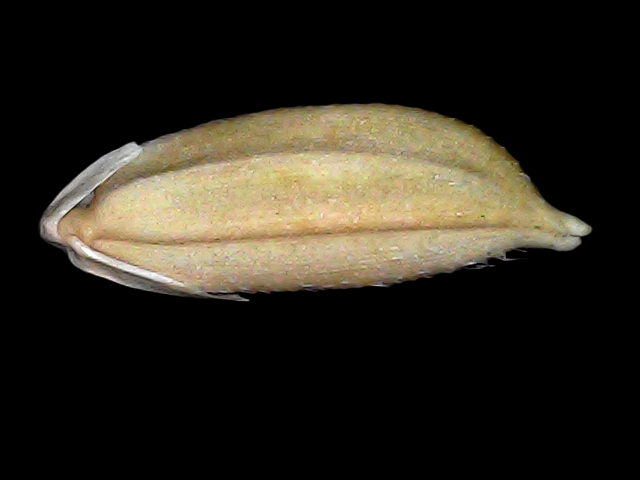
Rice variety: Bd34